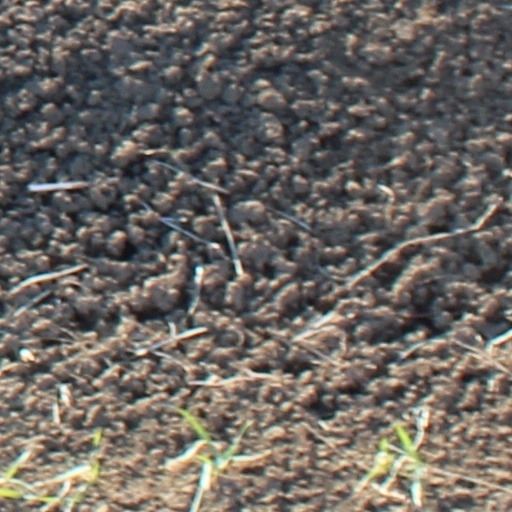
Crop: wheat